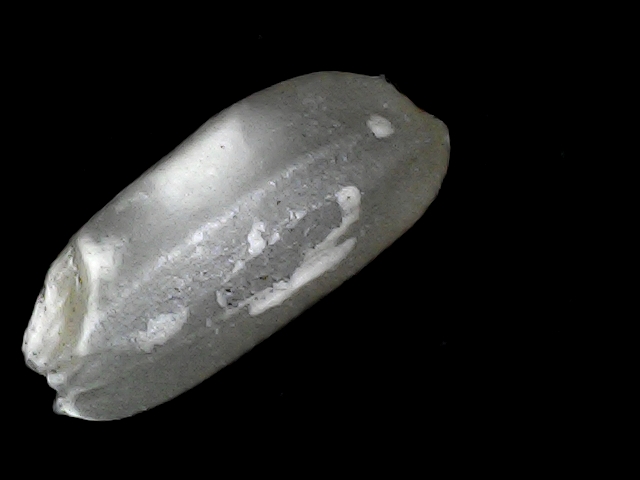
Rice variety: BD33